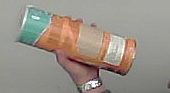
Product: pringles_paprika